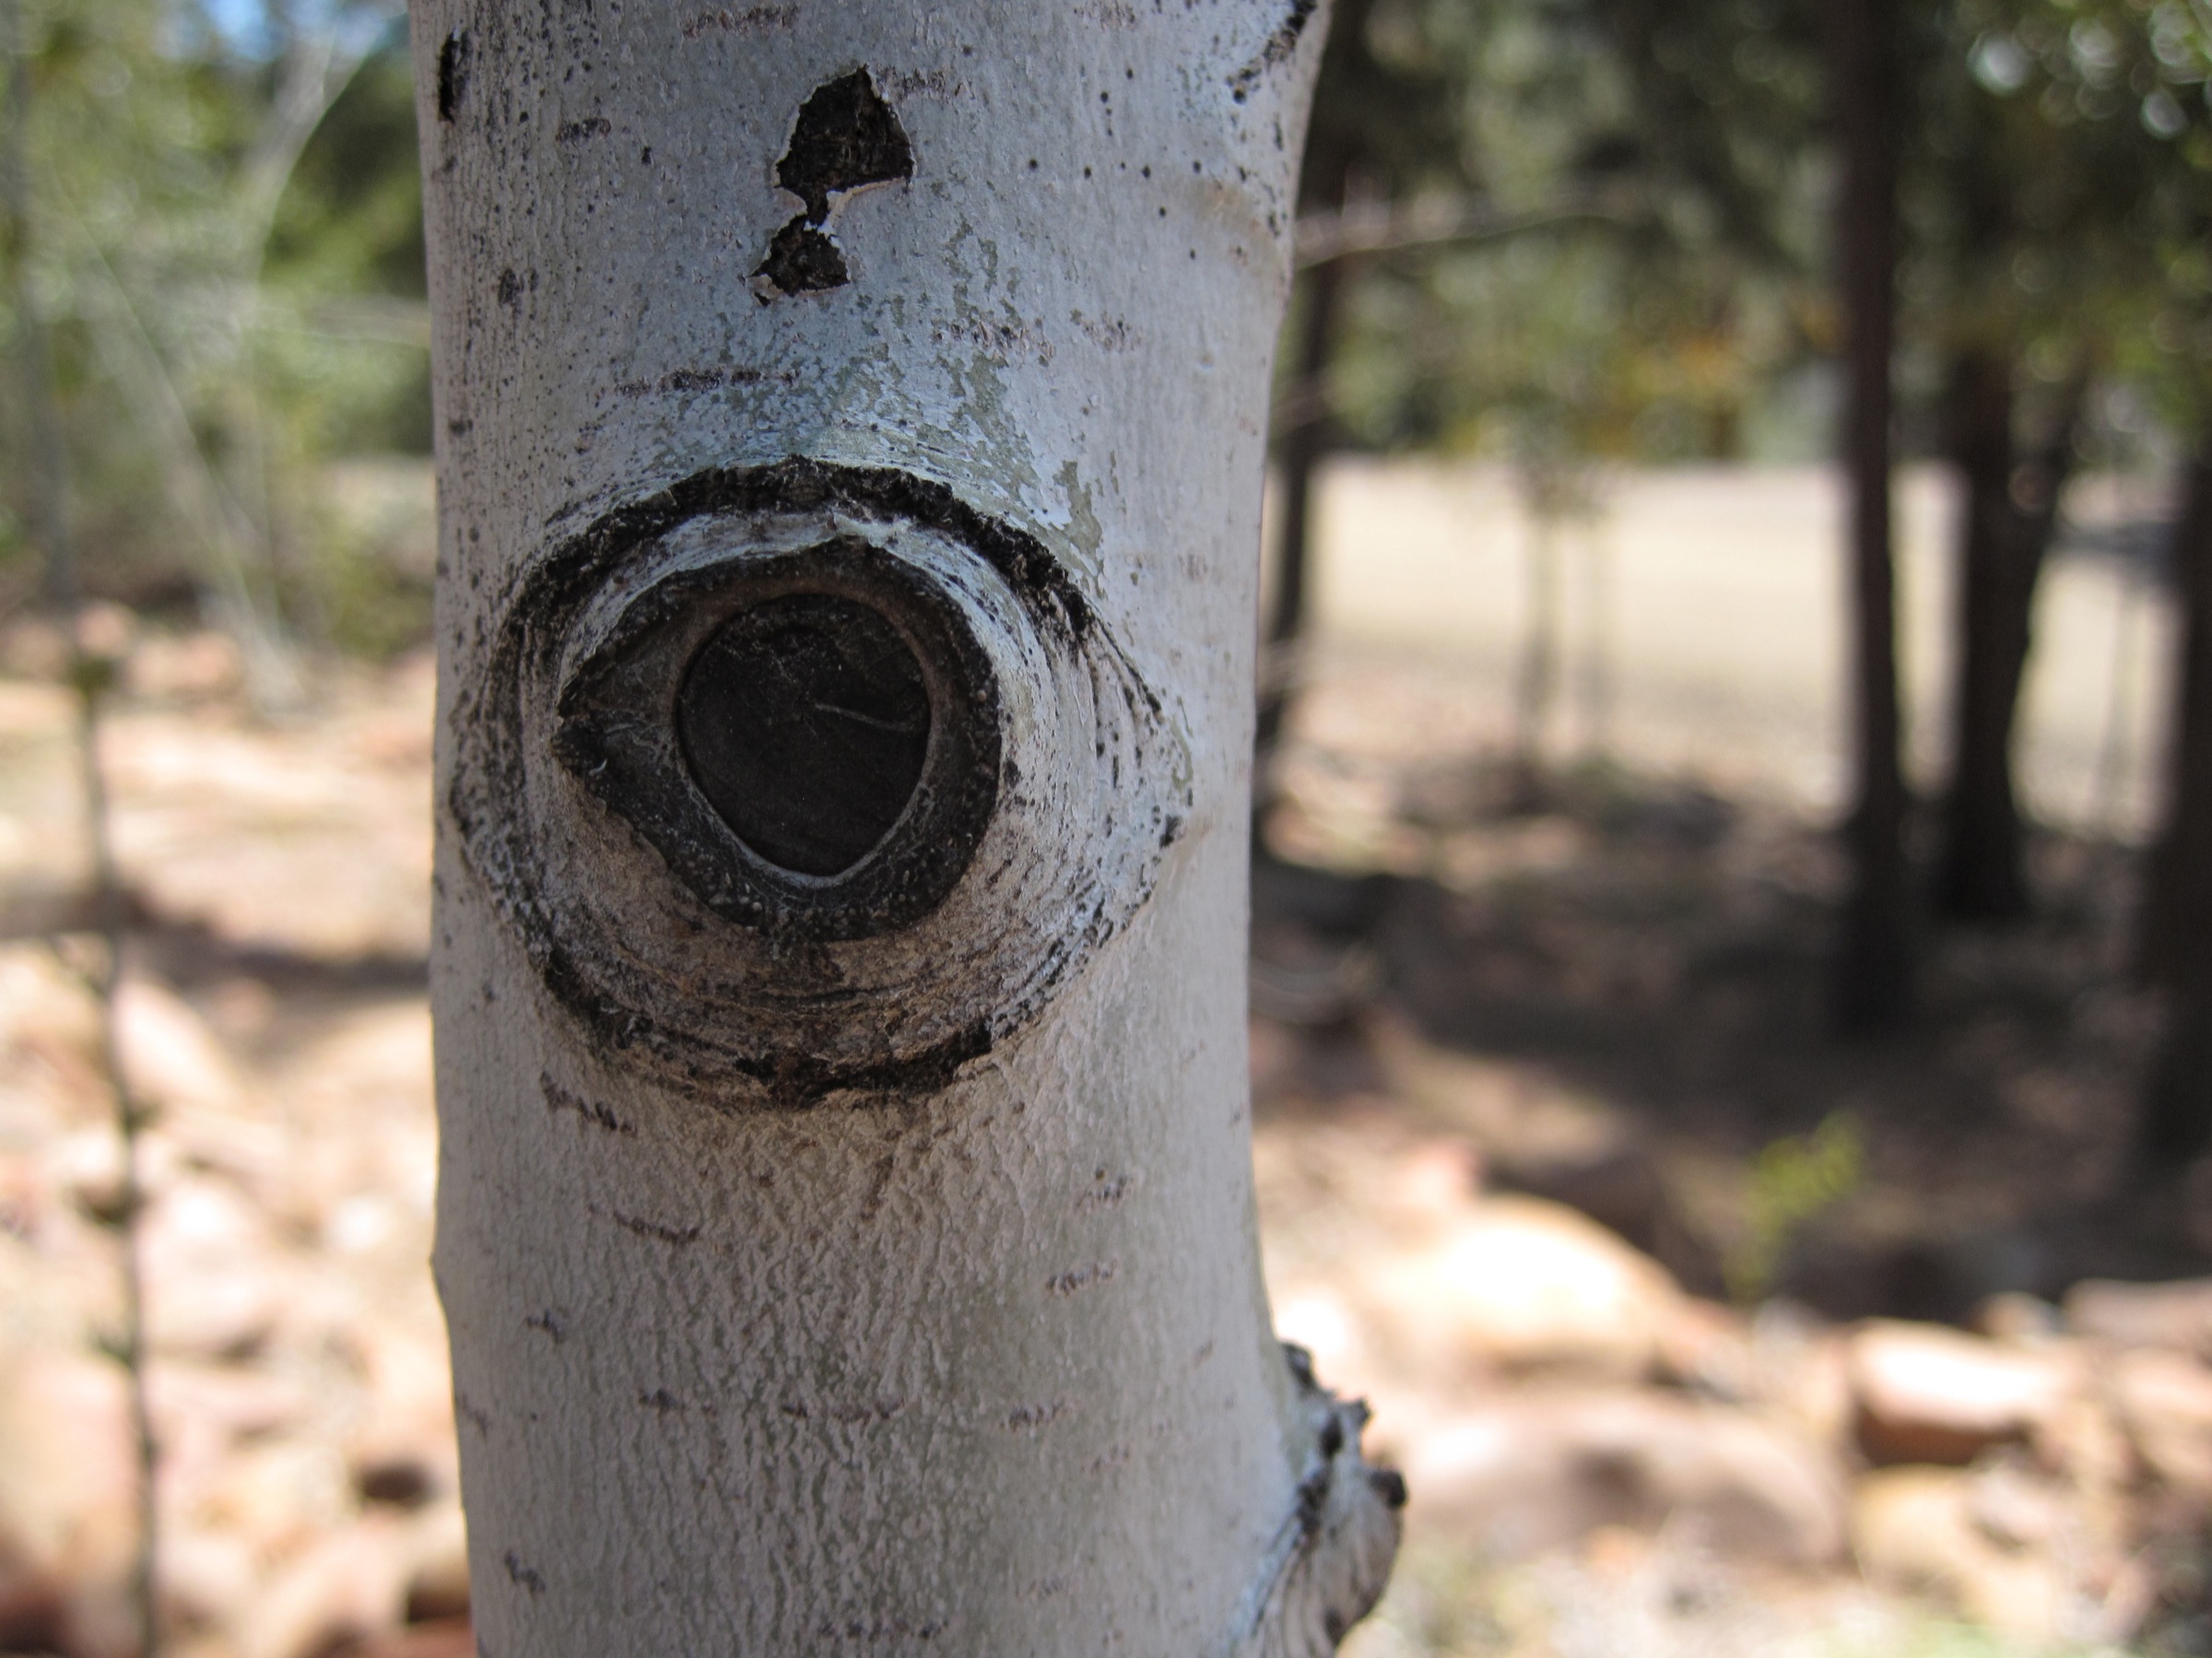
tree, nature, plant, wood, leaf, trunk, green, autumn, soil, inmybackyard, man made object, woody plant